Howard Dean

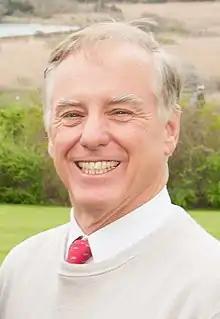
Dean in 2016

Howard Brush Dean III (born November 17, 1948) is an American physician, author, consultant, and retired politician who served as the 79th governor of Vermont from 1991 to 2003 and chair of the Democratic National Committee (DNC) from 2005 to 2009. Dean was an unsuccessful candidate for the Democratic nomination in the 2004 presidential election. Later, his implementation of the fifty-state strategy as head of the DNC is credited with the Democratic victories in the 2006 and 2008 elections. Afterward, he became a political commentator and consultant to McKenna Long & Aldridge, a law and lobbying firm.